Fed Up! (book)

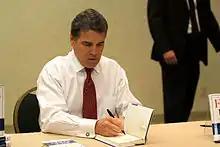
Perry at a book signing event

Before the book's release and ahead of the gubernatorial election, excerpts were placed on the website of Little, Brown and Company publishing. Democratic candidate Bill White used the excerpts to criticize Perry, particularly a passage where Perry compared Social Security to a Ponzi scheme. After the book's release and Perry's victory in the election, he embarked on a nationwide tour to promote the book, appearing on such shows as "The Today Show", "Fox and Friends", "NPR", Glenn Beck's radio show and "The Daily Show".